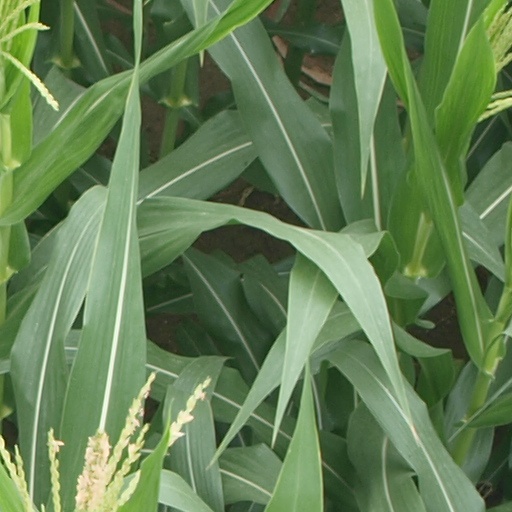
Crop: maize; corn